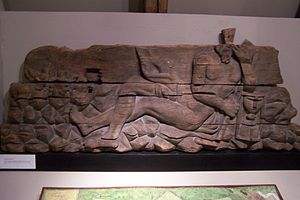
Johan Caspar de Cicignon / Karriere
Fragment af Cicignons gravmonument, nu i Fredrikstad Museum
Johan Caspar de Cicignon var en luxemburgsk adelsmand som tjenestegjorde som dansk-norsk general, ingeniør og byplanlægger. Han var far til Frederik Christopher de Cicignon.